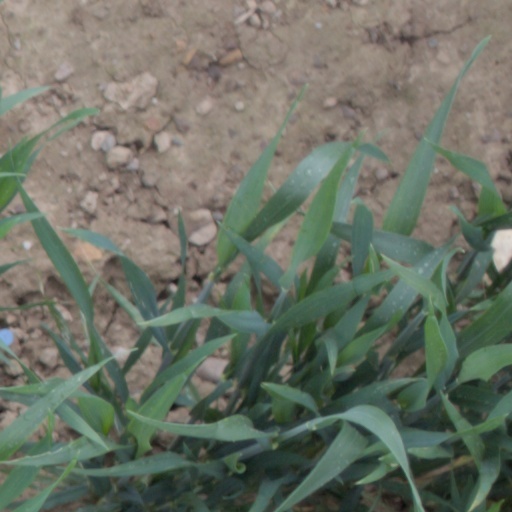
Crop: wheat